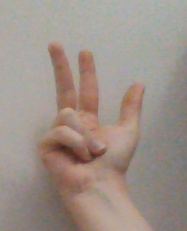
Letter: al